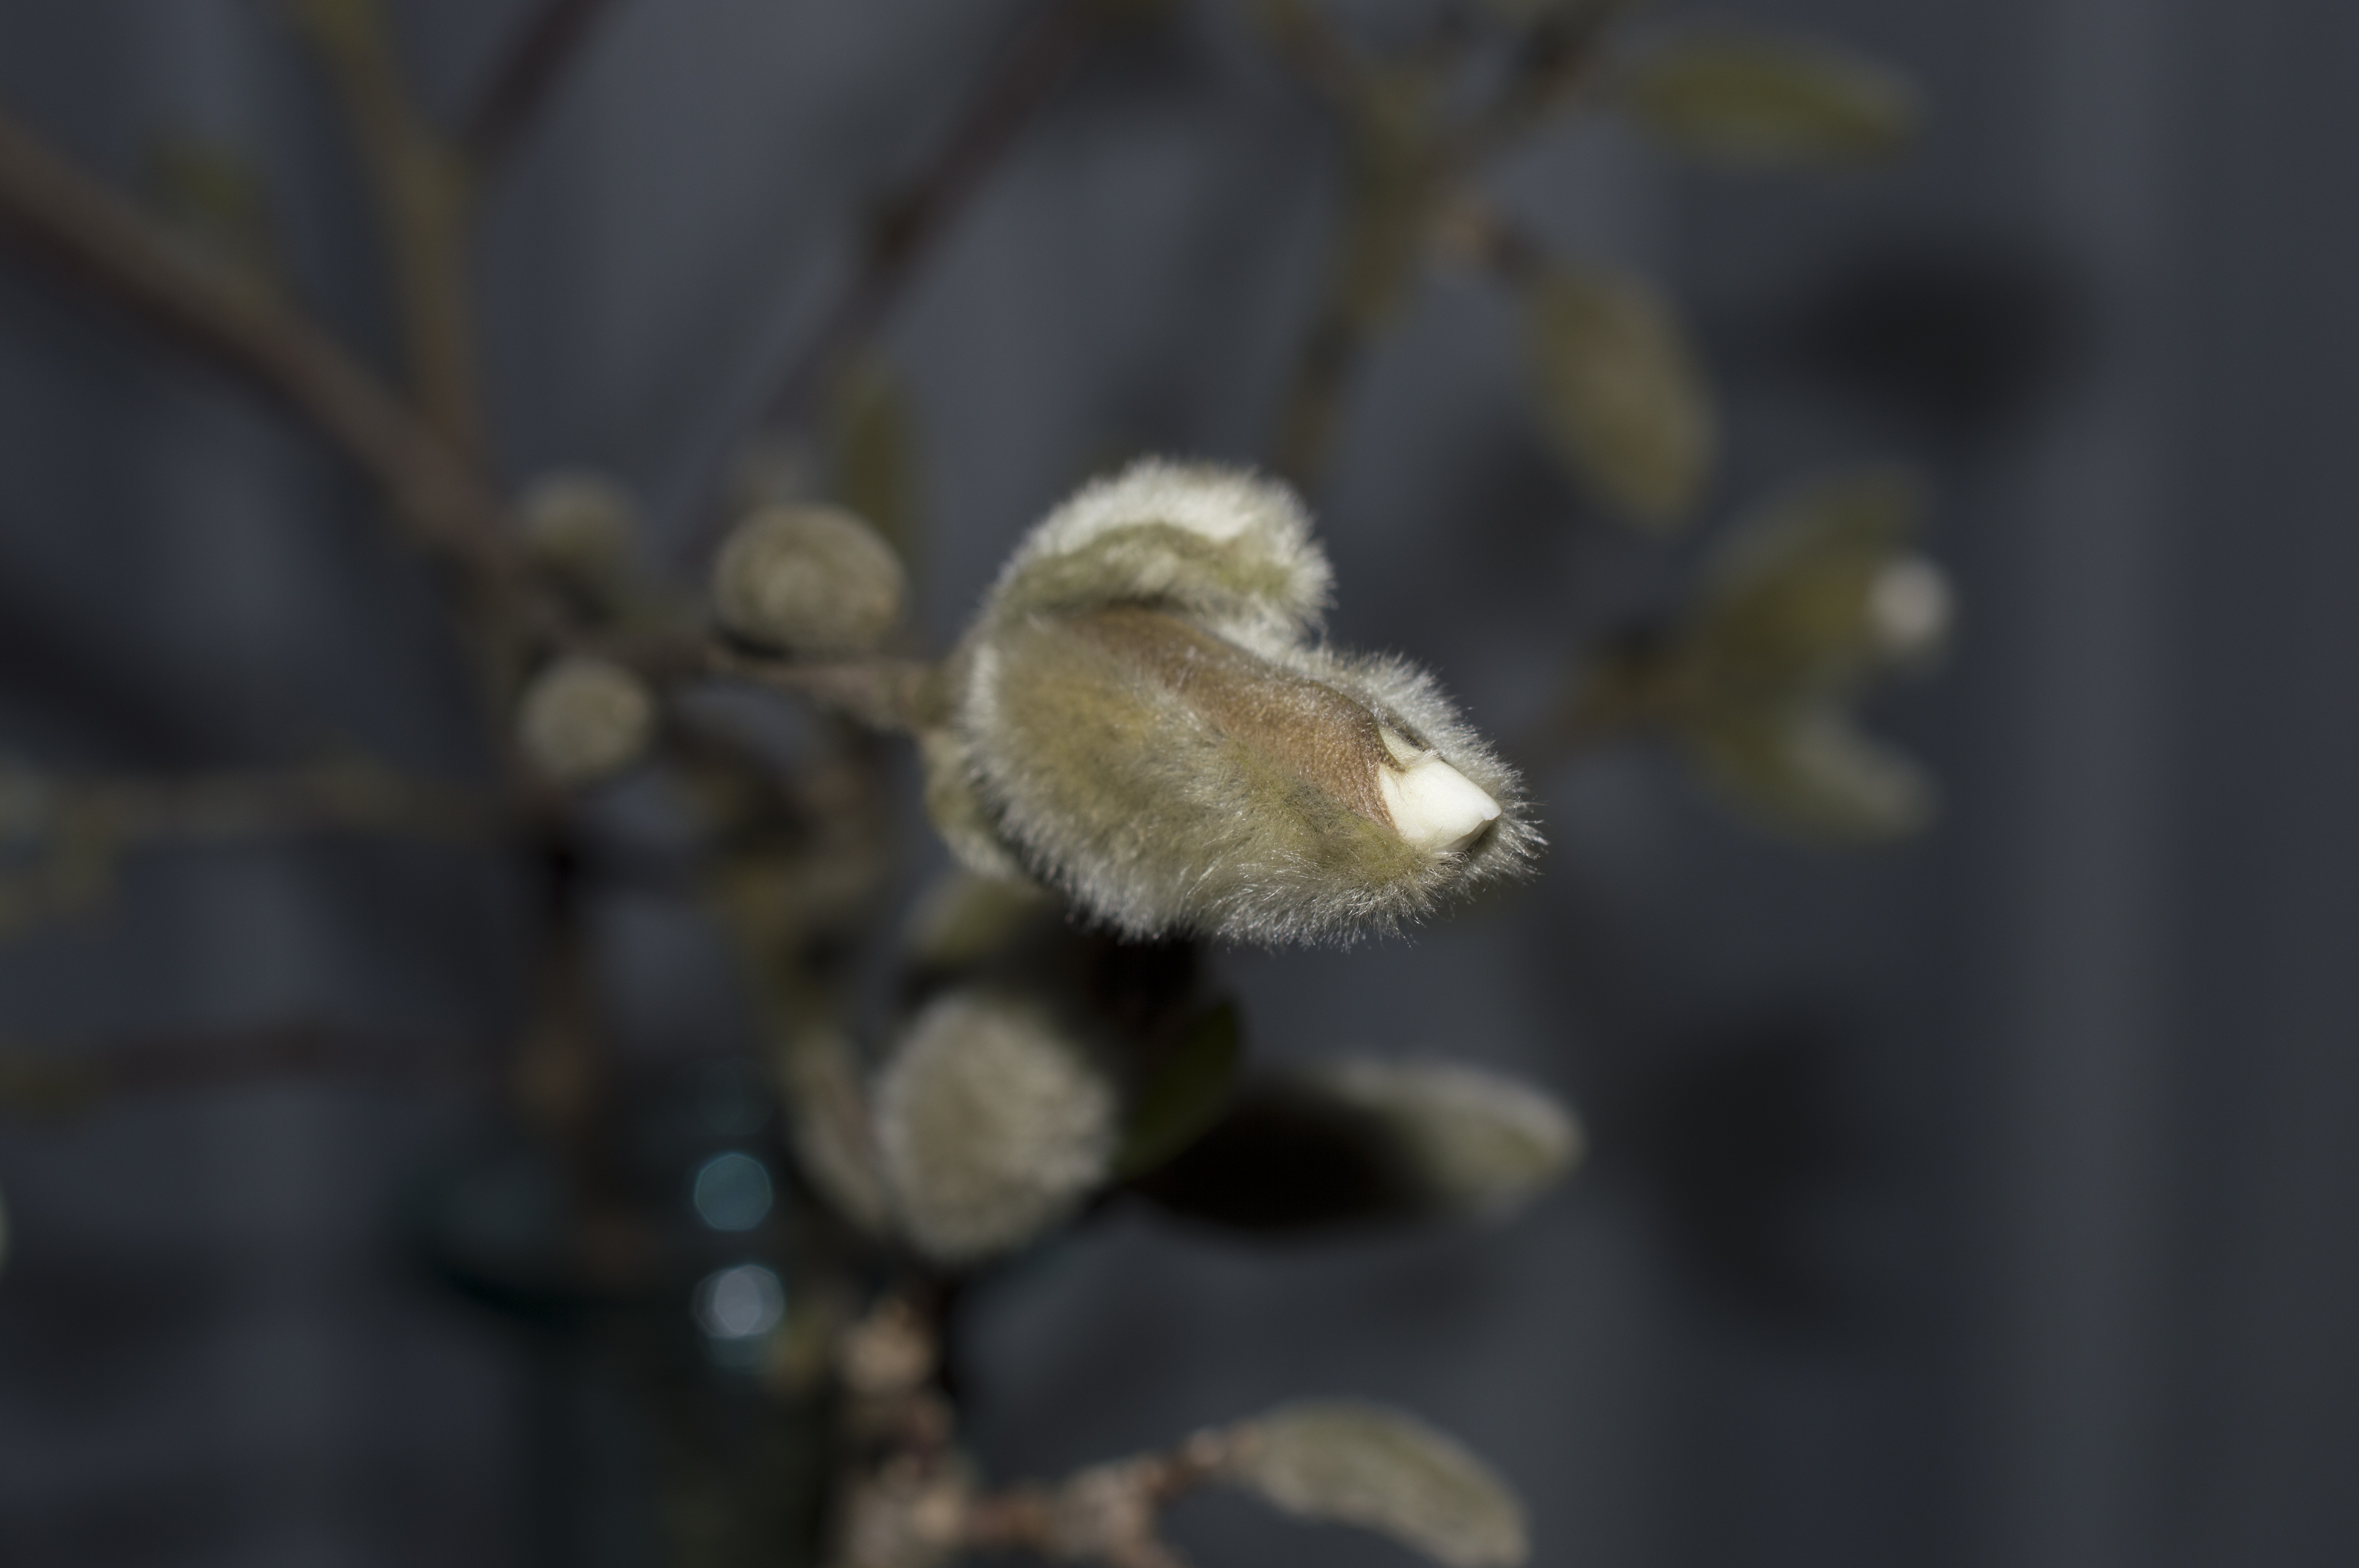
nature, branch, blossom, plant, photography, leaf, flower, petal, bloom, pollen, insect, flora, fauna, button, flowers, close up, magnolia, macro photography